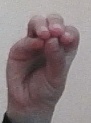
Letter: ha